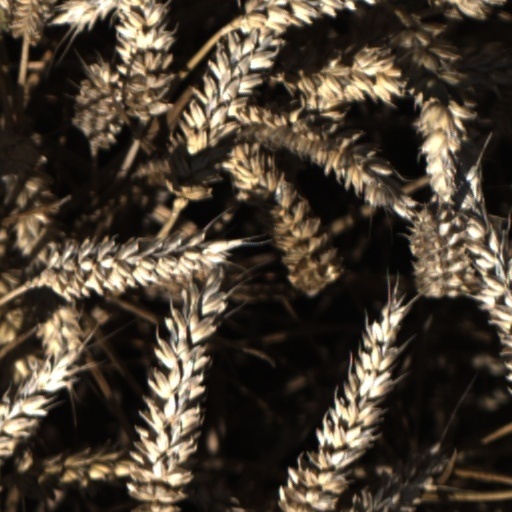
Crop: wheat